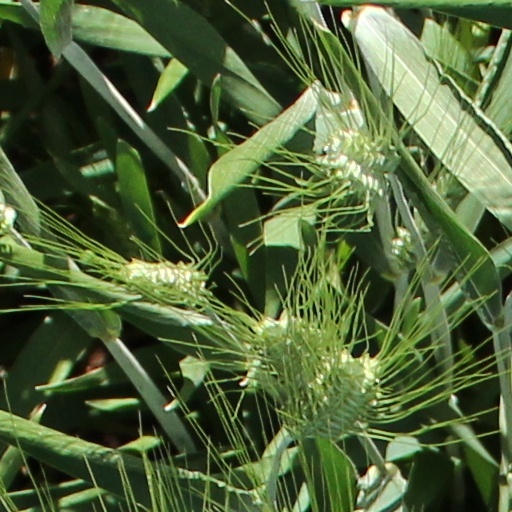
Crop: wheat